Porsche Lynn

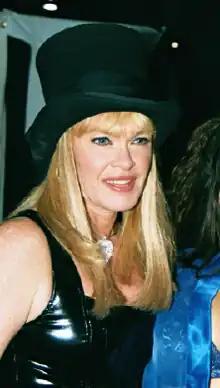
Lynn at the Consumer Electronics Show in Las Vegas, Nevada, January 2002

Porsche Lynn (born February 14, 1962) is an American exotic dancer and pornographic actress.